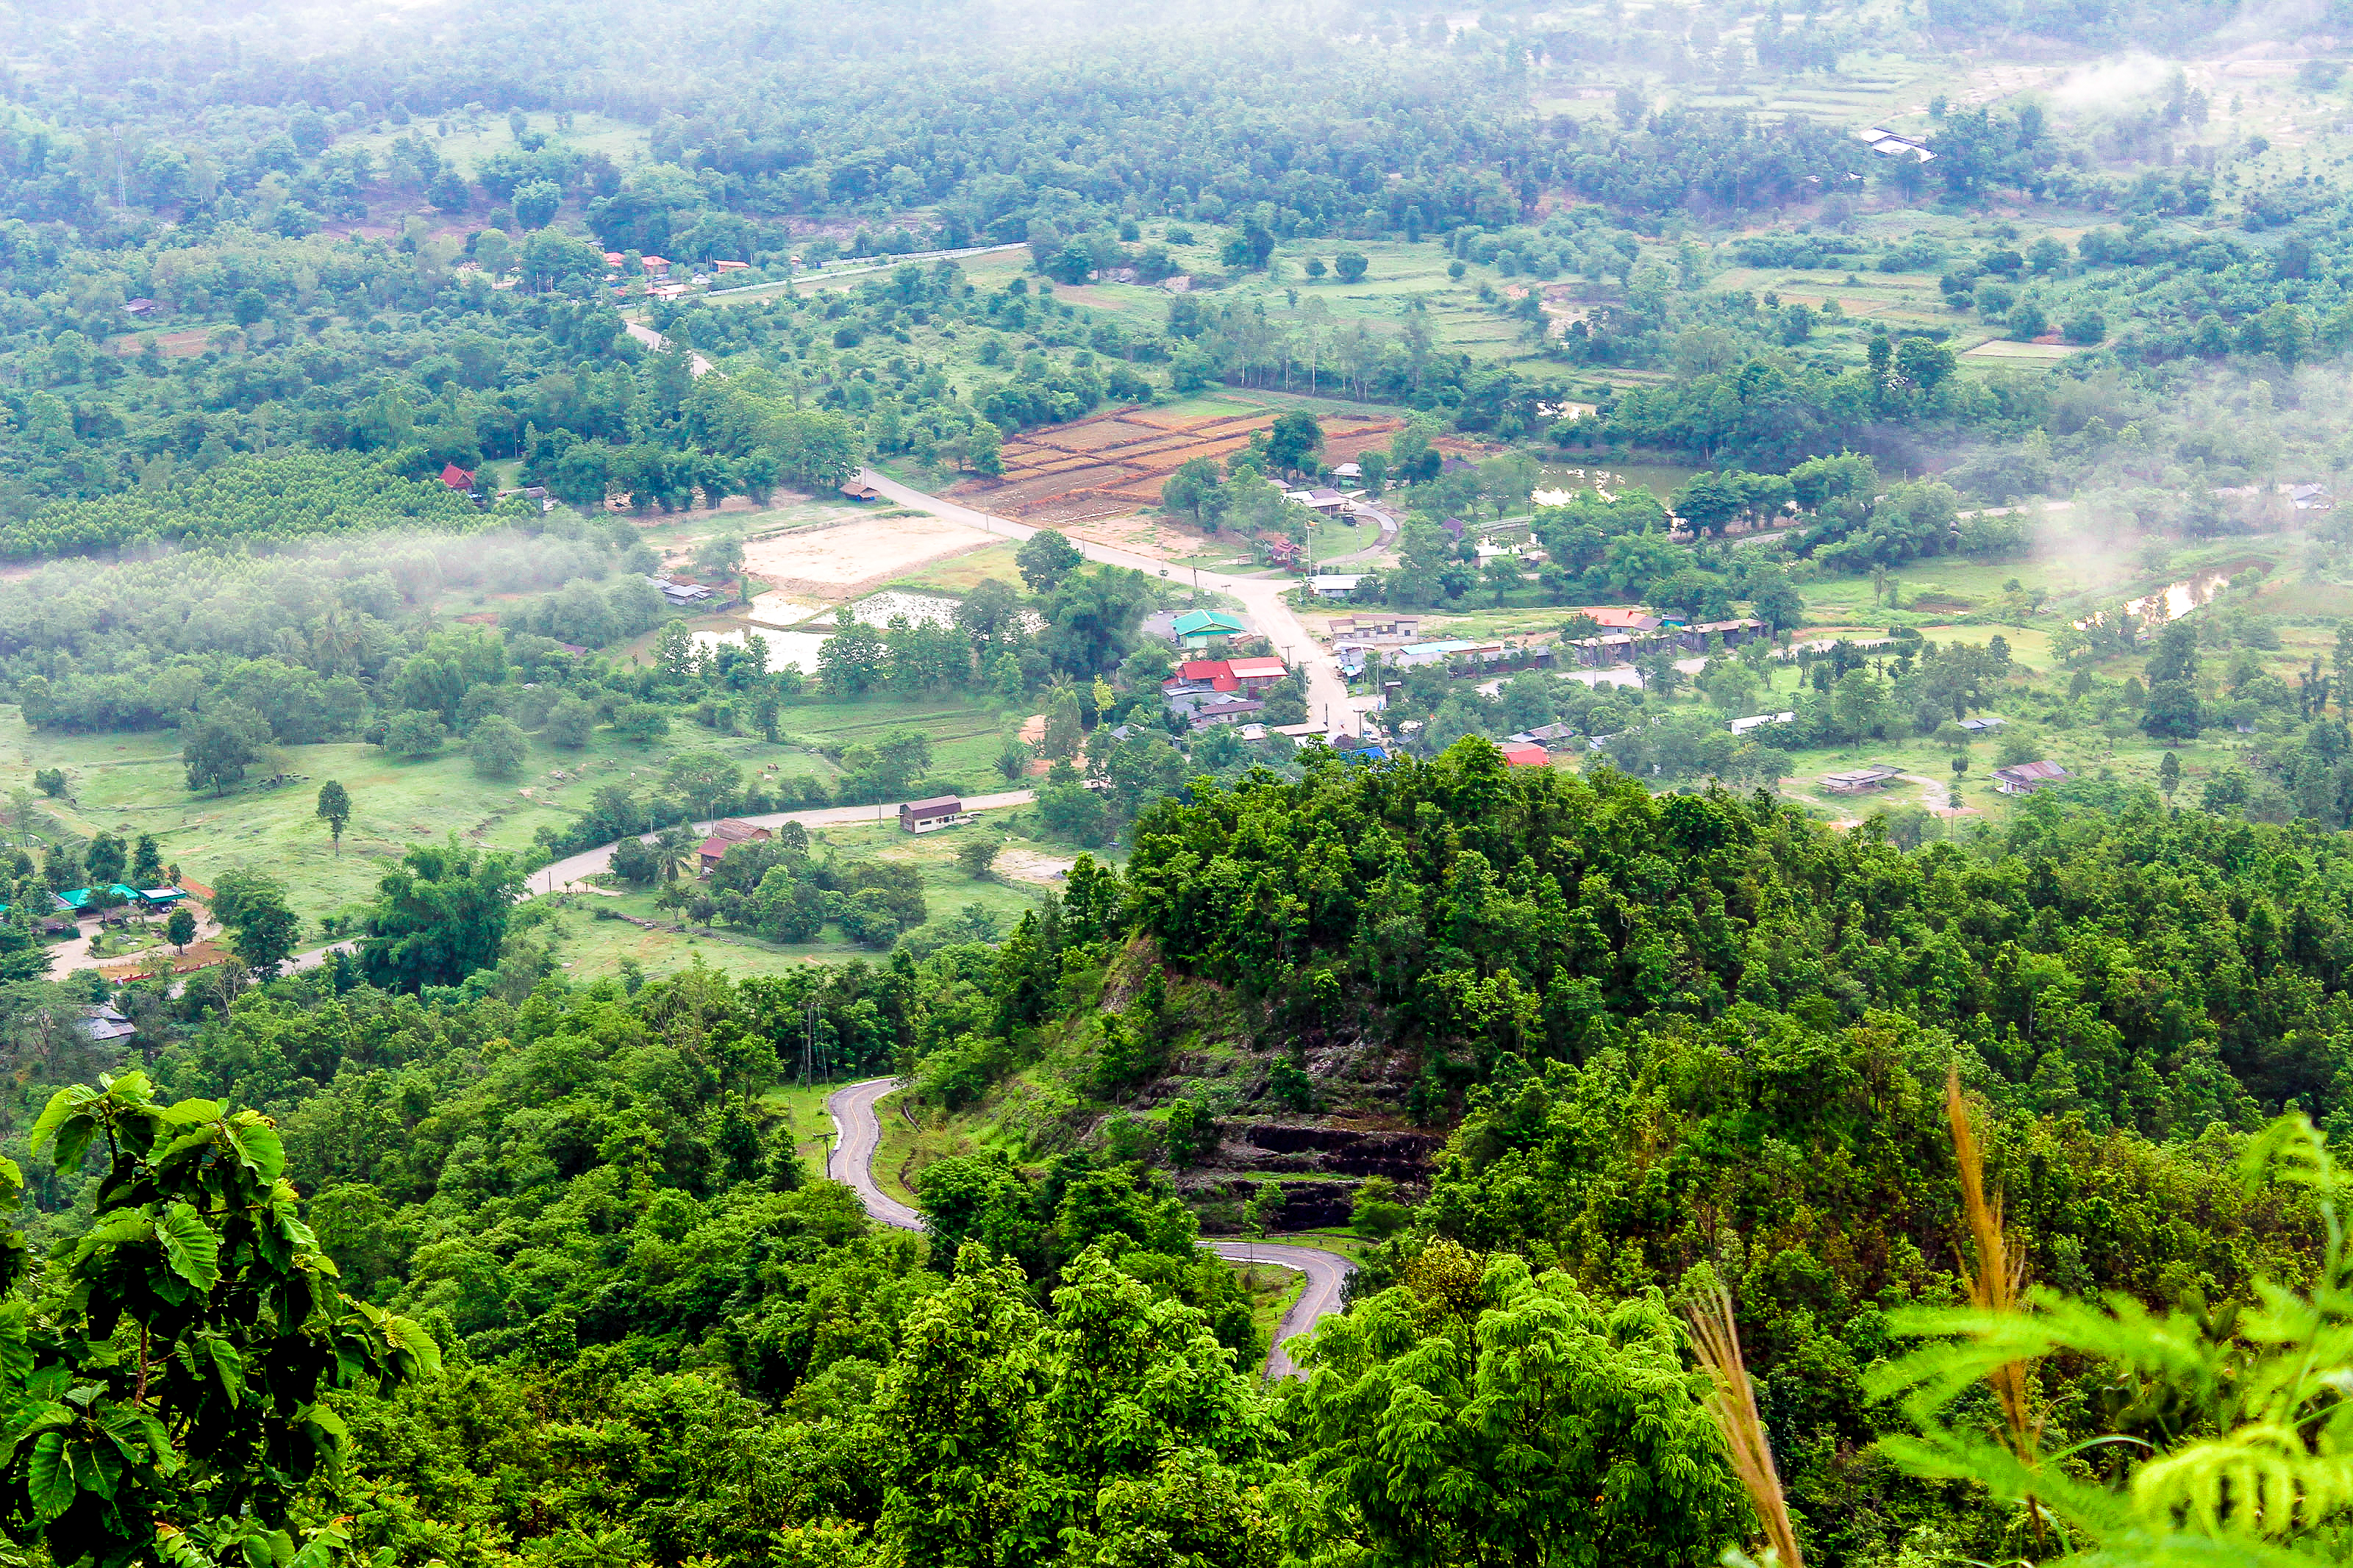
fog, morning, environment, nature, travel, thailand, beauty, mountain, mist, sky, cloud, forest, sunrise, landscape, sun, tree, beautiful, loei, sunlight, view, peak, light, background, reflection, motion, chiang, khan, phu, cloudscape, asia, vegetation, nature reserve, hill station, bird's eye view, hill, rainforest, mount scenery, rural area, jungle, aerial photography, shrubland, biome, plantation, land lot, plant community, grass, escarpment, field, agriculture, tropical and subtropical coniferous forests, village